Sea Scouts (film)

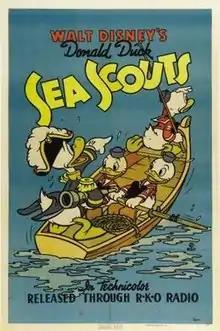
Theatrical release poster

Sea Scouts is an animated cartoon short film in the "Donald Duck" series. It was produced in Technicolor by Walt Disney Productions and released to theaters on June 30, 1939, by RKO Radio Pictures.